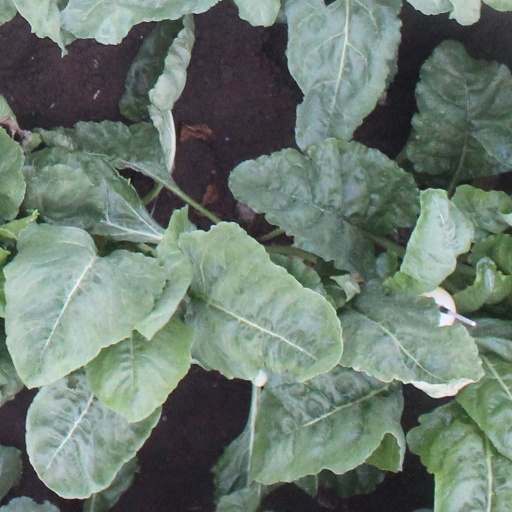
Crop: sugar beet